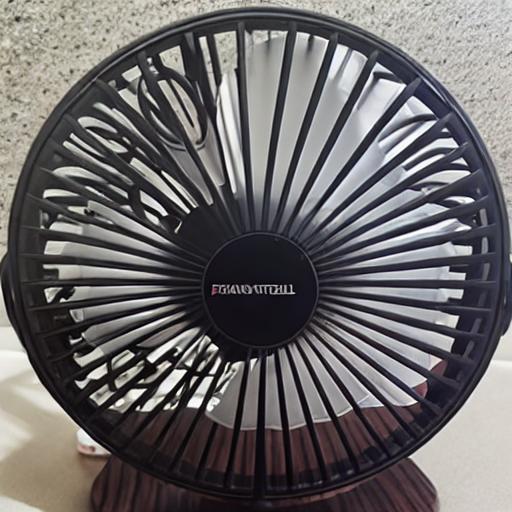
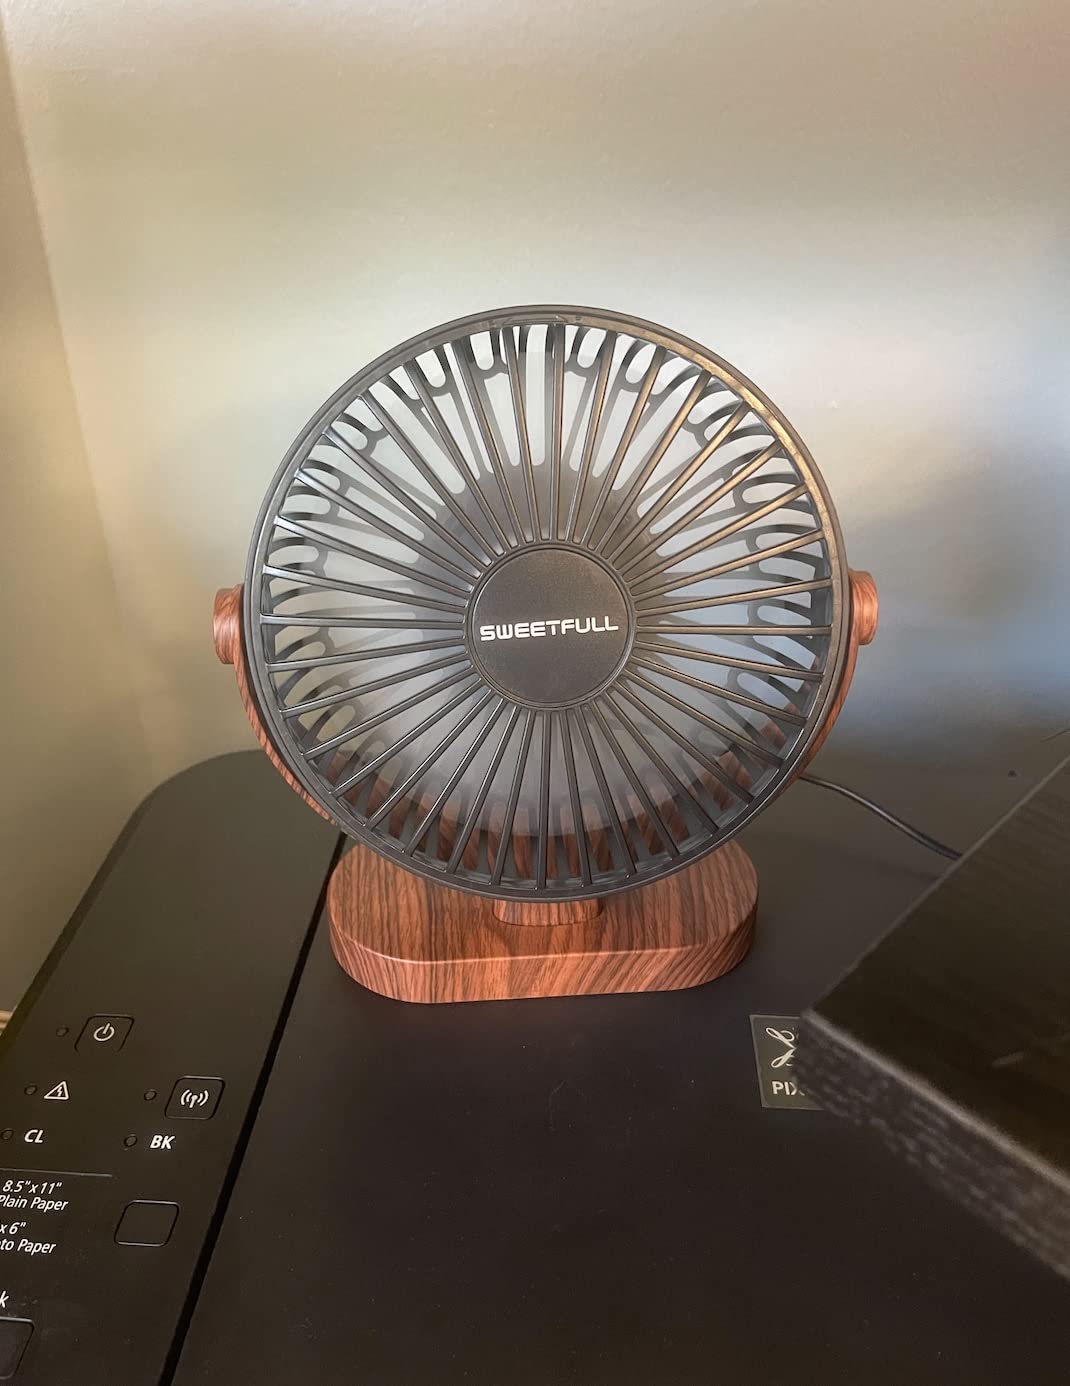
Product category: fan
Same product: no